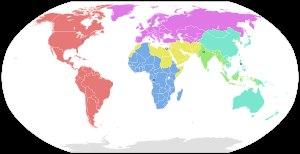
La promotion de la santé telle que définie par l'Organisation mondiale de la santé est le processus qui confère aux populations les moyens d'assurer un plus grand contrôle sur leur propre santé, et d'améliorer celle-ci. Cette démarche relève d'un concept définissant la santé comme la mesure dans laquelle un groupe ou un individu peut d'une part, réaliser ses ambitions et satisfaire ses besoins et, d'autre part, évoluer avec le milieu ou s'adapter à celui-ci.
L'Organisation mondiale de la santé est une agence spécialisée de l'Organisation des Nations unies pour la santé publique créée en 1948. Elle dépend directement du Conseil économique et social des Nations unies et son siège se situe à Pregny-Chambésy, dans le Canton de Genève, en Suisse.
Cet article recense les timbres de Nouvelle-Calédonie émis en 2005 par l'Office des postes et télécommunications.